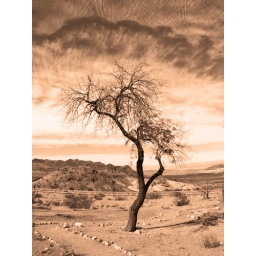
tree and clouds in sepia